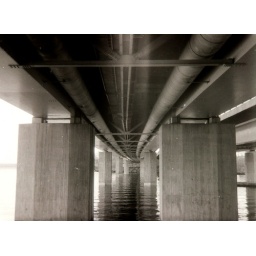
Taken under kekkosentie highway bridge in Tampere. 2007Scan from B&amp;amp;W Agfa negative.